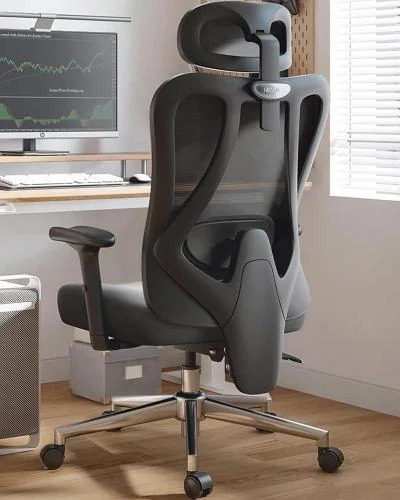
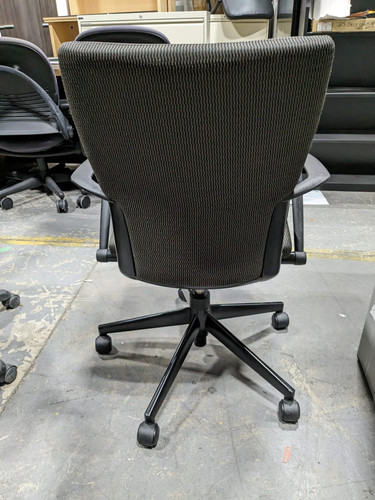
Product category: items_chair
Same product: no